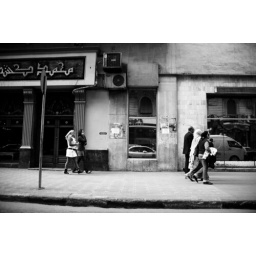
Girls and family walking in a street of Cairo one year ago